Henry Kendall (poet)

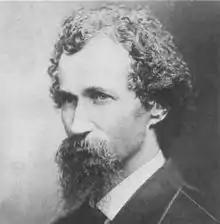
Henry Kendall (pre-1882)

Thomas Henry Kendall (18 April 18391 August 1882), was an Australian author and bush poet, who was particularly known for his poems and tales set in a natural environment. He appears never to have used his first name — his three volumes of verse were all published under the name of "Henry Kendall".